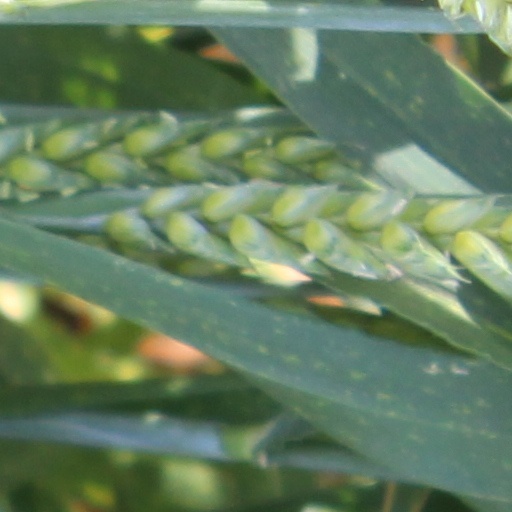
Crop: wheat